Solenoid protein domain

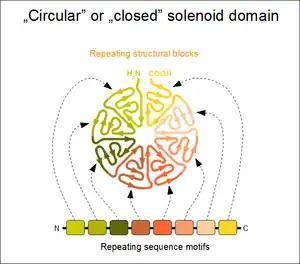
Circular (closed) solenoid domain

In the case when the N- and C-terminal repeats lie in close physical contact in a solenoid domain, the result is a topologically compact, closed structure. Such domains typically display a high rotational symmetry (unlike open solenoids that only have translational symmetries), and assume a wheel-like shape. Because of the limitations of this structure, the number of individual repeats is not arbitrary. In the case of WD40 repeats (perhaps the largest family of closed solenoids) the number of repeats can range from 4 to 10 (more usually between 5 and 7). Kelch repeats, beta-barrels and beta-trefoil repeats are further examples for this architecture. Closed solenoids frequently function as protein-protein interaction modules: it is possible that all repeats must be present to form the ligand-binding site if it is located at the centre or axis of the domain "wheel".